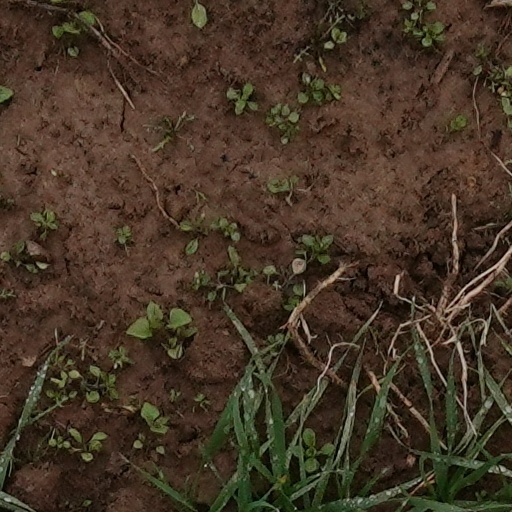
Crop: wheat